Vossloh G2000 BB

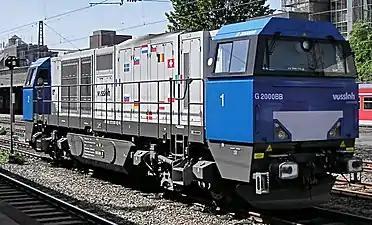
A later version of the Vossloh G 2000 with the symmetric full width cab

The G 2000 BB is a four axle heavy shunting and mainline locomotive, designed by German company Vossloh and built at the former MaK plant in Kiel. At the time of its introduction in 2000 it was the most powerful hydraulic transmission locomotive in Vossloh's range.